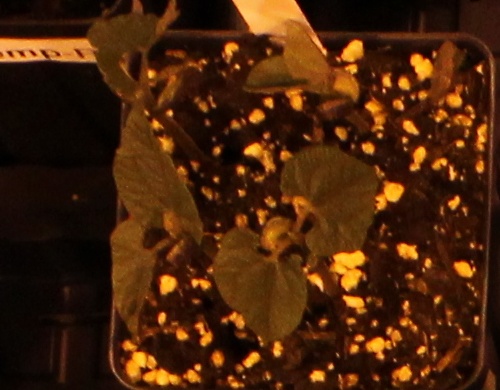
Label: Blackbean